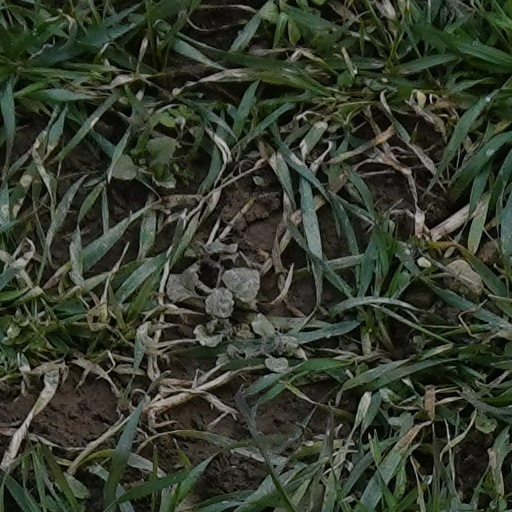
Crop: wheat